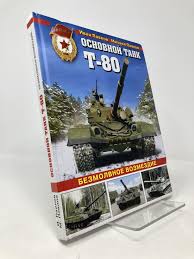
Label: T-80